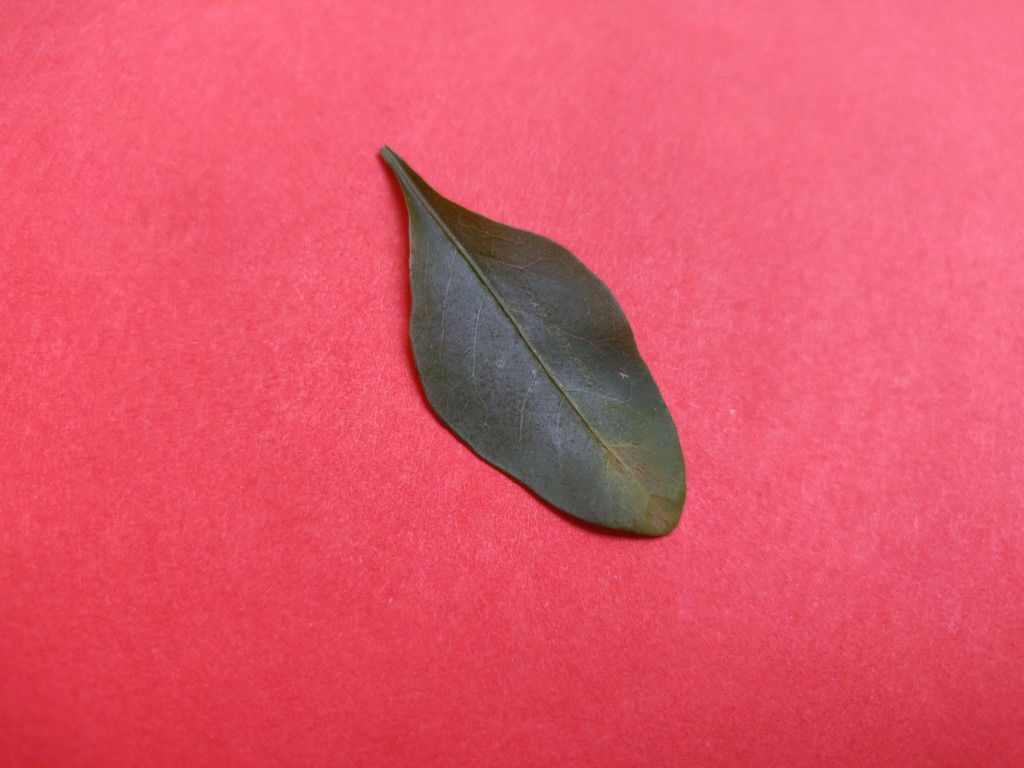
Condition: Unhealthy
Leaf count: single
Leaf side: front